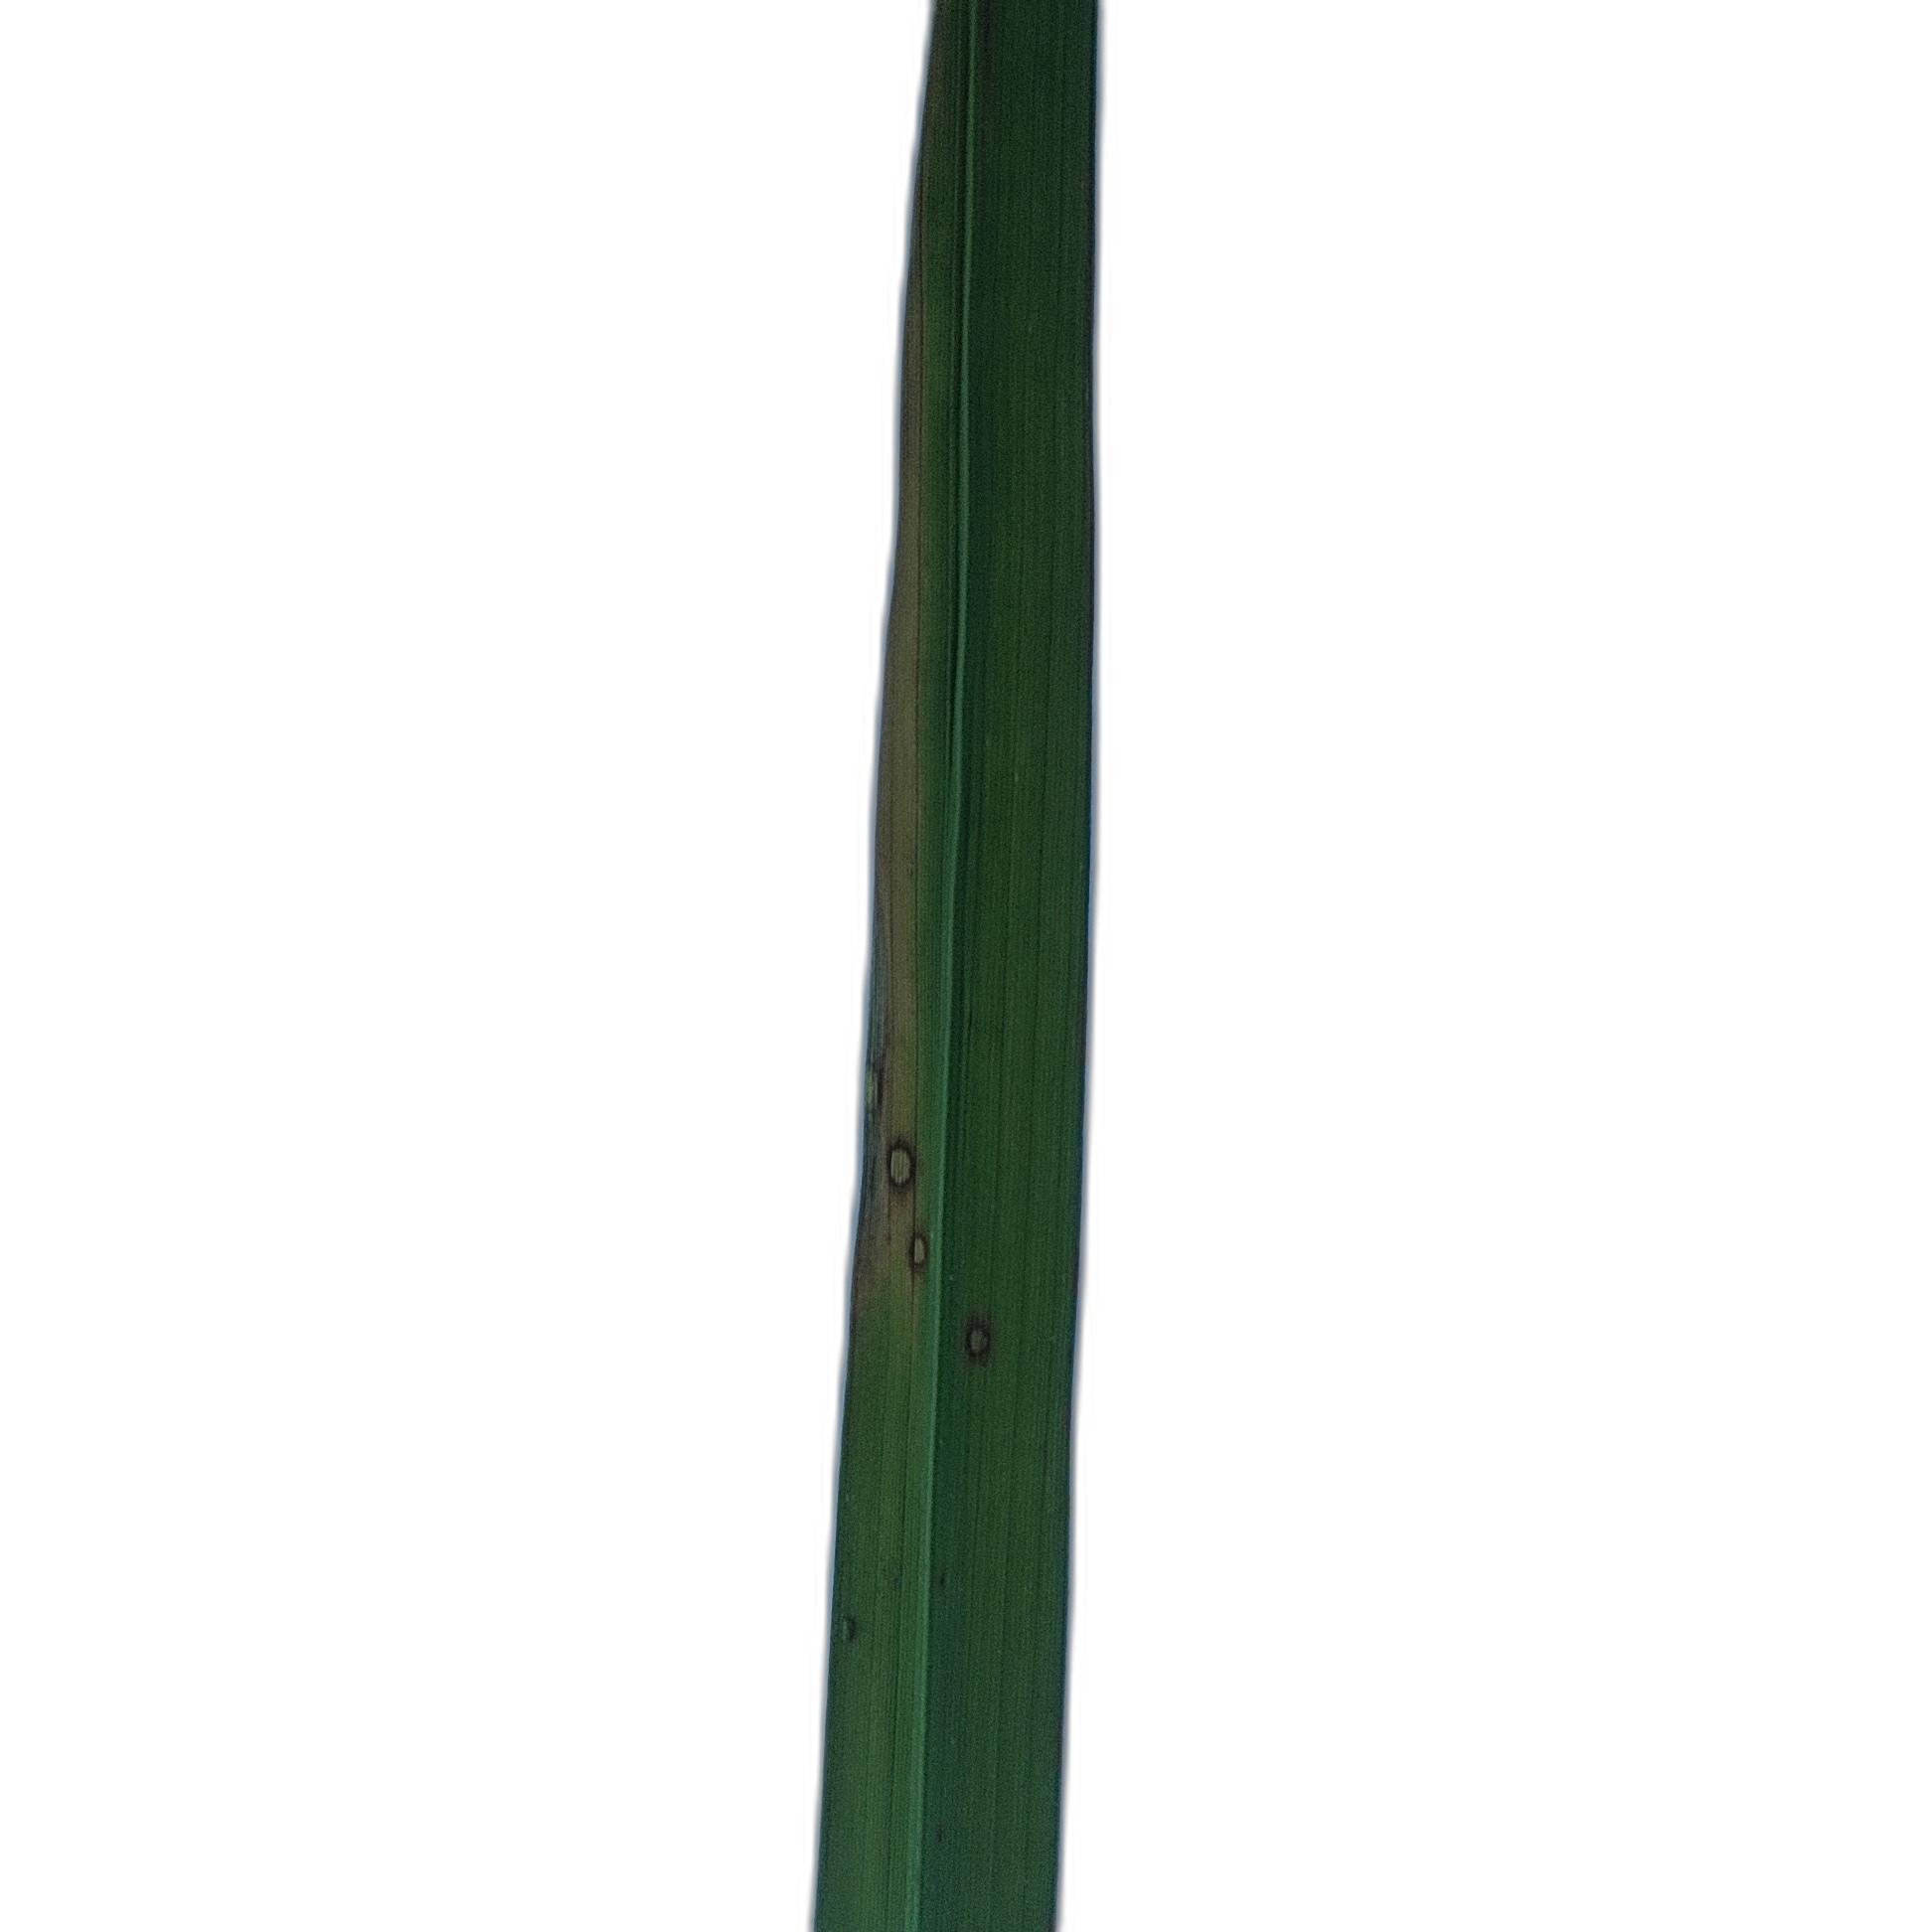
Label: Rice Blast